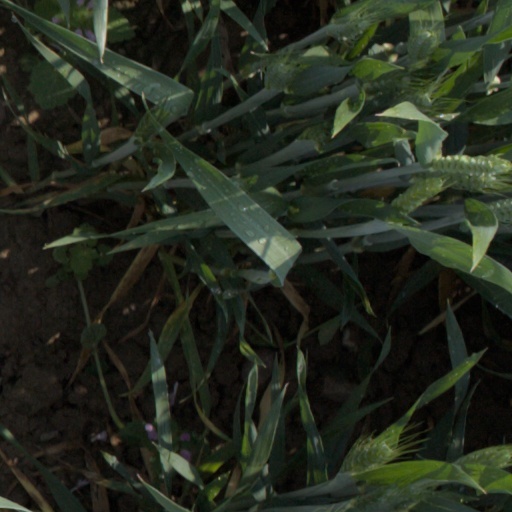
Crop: wheat